Thomas M. Cooley

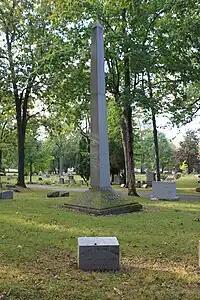
Cooley grave in front of Cooley family obelisk

In 1824, Thomas Cooley was born in Attica, New York, to farmers Thomas Cooley and Rachel Hubbard. He attended Attica Academy and took an interest in the law and literary pursuits. In 1842, he studied law under Theron Strong, who had just completed a term as a U.S. Representative for New York to the House of Representatives of the United States Congress. The next year, he moved to Adrian, Michigan, and continued to study law. By 1846, he was admitted to the Michigan bar and married Mary Horton.